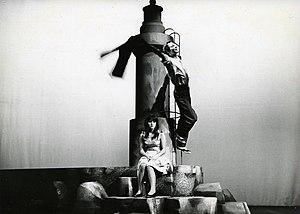
Lars Passgård, né le 14 février 1941 et mort le 16 mars 2003, est un acteur suédois qui est apparu dans 38 films. Il joue en 1965 dans Jakten, qui remporte l'Ours d'argent pour le Grand Prix du Jury de la 16ᵉ édition de la Berlinale.